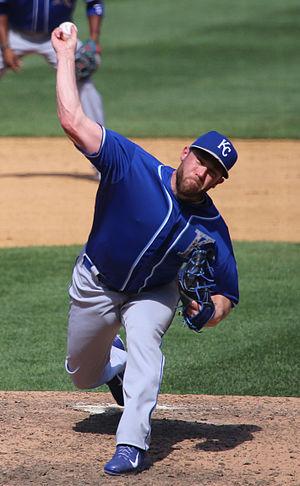
Gregory Scott Holland, né le 20 novembre 1985 à Asheville aux États-Unis, est un lanceur de relève droitier de la Ligue majeure de baseball.
Les Royals de Kansas City est une franchise de baseball basée à Kansas City évoluant dans la Ligue majeure de baseball. Le nom de Royals fait référence à l'American Royal Livestock Show, réunion d'équitation se tenant à Kansas City depuis 1899. L'ancienne équipe de la Ligue des Noirs, les Monarchs de Kansas City, pourrait aussi avoir inspiré le nom de l'équipe. L'équipe évolue au Kauffman Stadium, stade inauguré en 1973 et rebaptisé en l'honneur du président du club Ewing Kauffman, décédé en 1993.